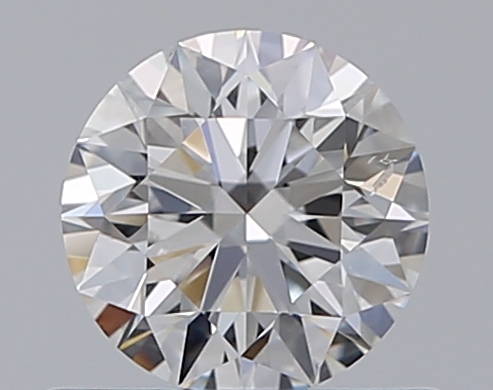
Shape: round
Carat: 0.5
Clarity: SI1
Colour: D
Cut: EX
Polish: EX
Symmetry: EX
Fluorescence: F
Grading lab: GIA
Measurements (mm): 5.06 x 5.08 x 3.17